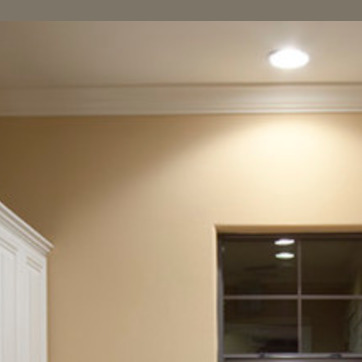
Material: painted